Martin Cone

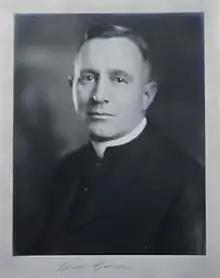

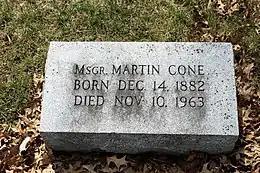
Msgr. Cone's grave in Mount Calvary Cemetery in Davenport

Martin Cone (1882–1963) was a Catholic priest in the United States and served as the sixth president of St. Ambrose College in Davenport, Iowa from 1930 to 1937.